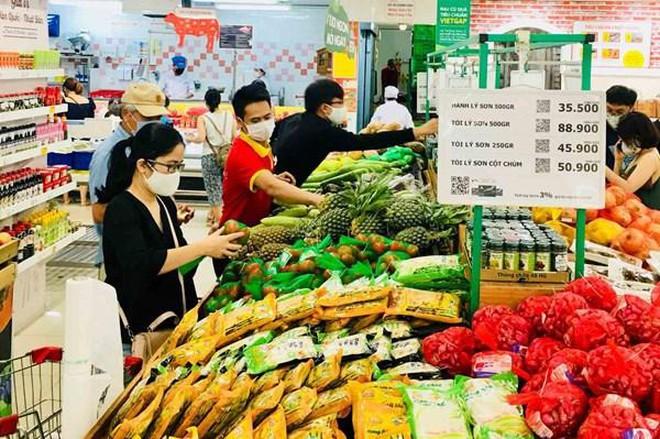
có nhiều người đang đứng xung quanh quầy hàng rau củ quả